Chernivtsi Oblast

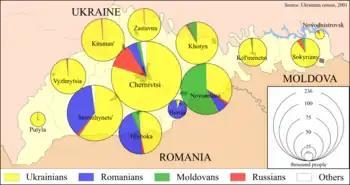
Ethnic division of the Chernivtsi Oblast according to the latest 2001 Ukrainian census results. Areas inhabited by Ukrainians, Romanians, Moldovans, Russians, and other ethnicities are depicted in yellow, blue, green, red, and white respectively. Circle sizes represent total population size in each area. Romanians and Moldovans form a single ethnic group.

According to the latest Ukrainian Census (2001), Ukrainians represent 74.98% (689,056) of the population of Chernivtsi Oblast out of 919,028 inhabitants. Moreover, 12.46% (114,555) reported themselves as Romanians, 7.31% (67,225) as Moldovans, and 4.12% (37,881) as Russians. The other nationalities, such as Poles, Belarusians, and Jews sum up to 1.2%. According to the 2001 census, the majority of the population of the Chernivtsi region was Ukrainian-speaking (75.57%), and there were also Romanian (18.64%) and Russian (5.27%) speakers. In the last Soviet census of 1989, out of 940,801 inhabitants, 666,095 declared themselves Ukrainians (70.8%), 100,317 Romanians (10.66%), 84,519 Moldovans (8.98%), and 63,066 Russians (6.7%). The decline in the number (from 84,519 to 67,225) and proportion of Moldovans (from 8.98% to 7.31%) was explained by a switch from a census Moldovan to a census Romanian ethnic identity, and has continued after the 2001 census. By contrast, the number of self-identified ethnic Romanians has increased and so has their proportion of the population of the oblast (from 10.66% to 12.46%), and the process has continued after the 2001 census.